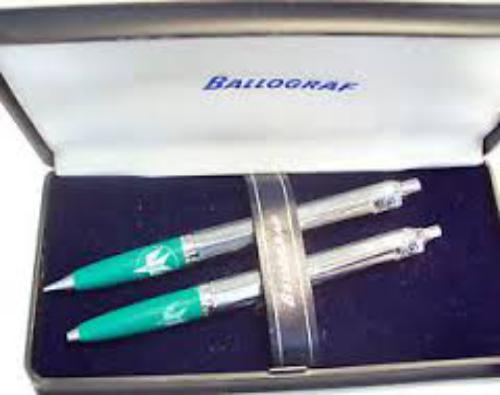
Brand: ballograf
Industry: Necessities